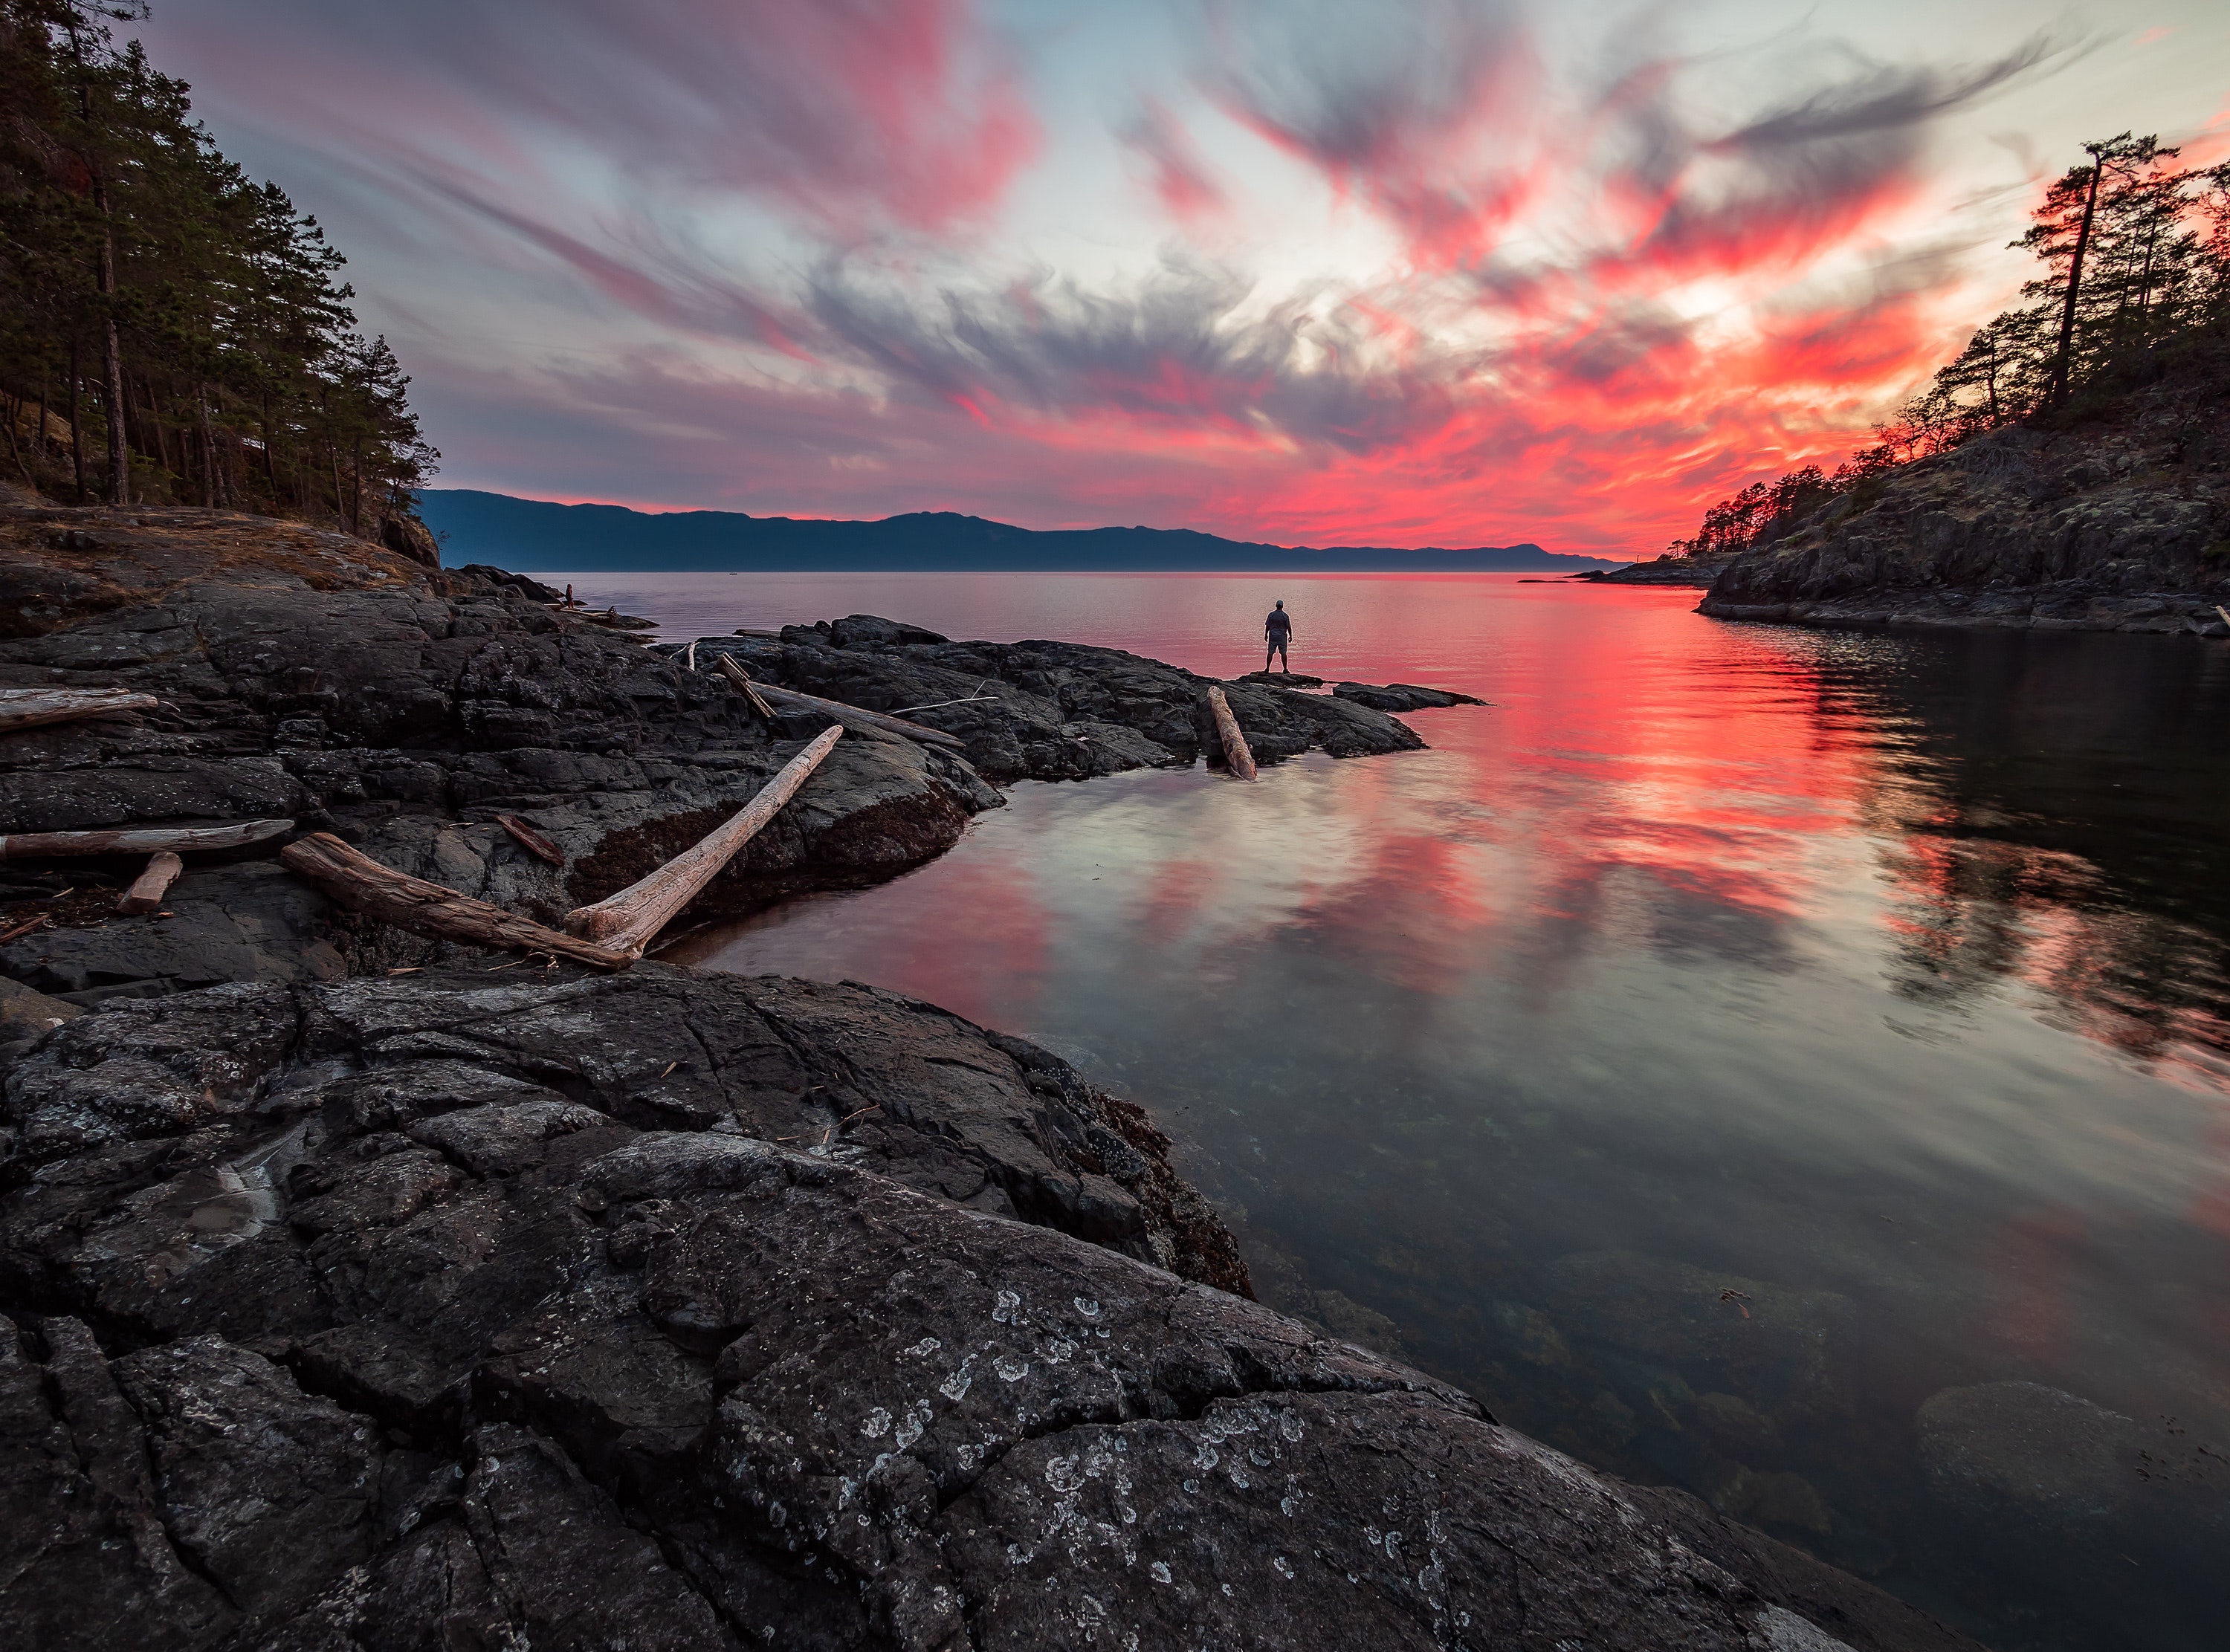
sky, body of water, nature, water, natural landscape, sea, rock, coast, reflection, shore, sunset, ocean, cloud, horizon, tree, inlet, morning, headland, coastal and oceanic landforms, sunrise, calm, evening, landscape, bay, dusk, cove, skerry, cliff, photography, dawn, formation, promontory, klippe, sound, terrain, wave, watercourse, world, river, red sky at morning, igneous rock, cape, beach